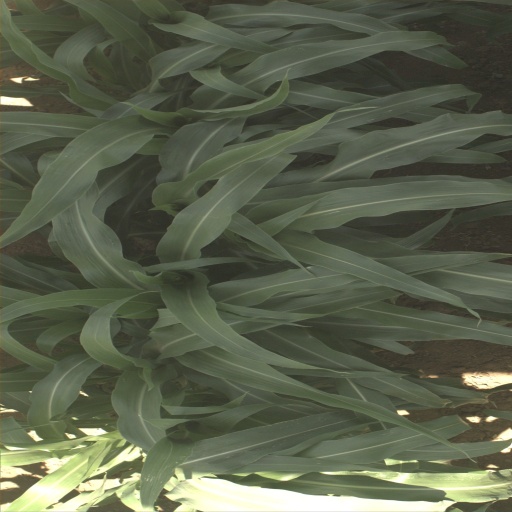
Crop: sorghum